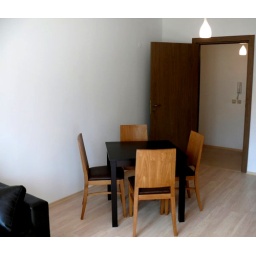
furniture package Bulgaria. 80 by 80 dinning table 2 ton color dinning chairs